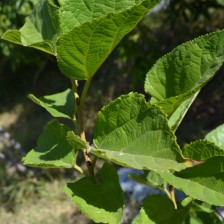
Variety: TaiwanStraberry